Sket One

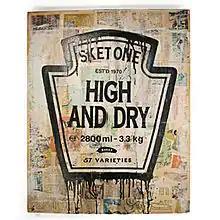
"High & Dry" for Night & Day Solo Show

Sket's career moved forward with his inclusion in the first series of Dunny blind-boxed mini-figures in 2004, produced by at the time little known Kidrobot. Sket made and continues to make the most of the newfound exposure by designing figures for several designer vinyl companies including Kidrobot, Red Magic, Kaching Brands, Solid Industries, and 3D Retro. Collectors became familiar with Sket's art through his toys.